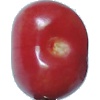
Label: Cherry 2